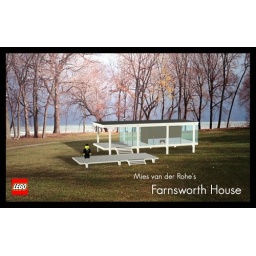
A lego house I built in 3D after a famous Mies van der Rohe residence